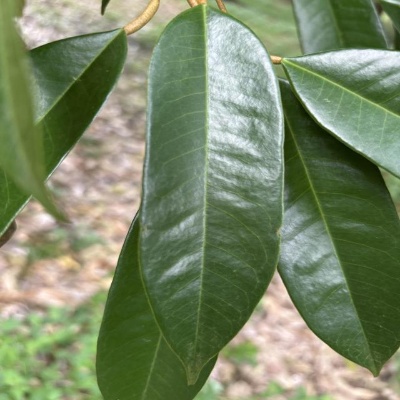
Label: Leaf_Healthy